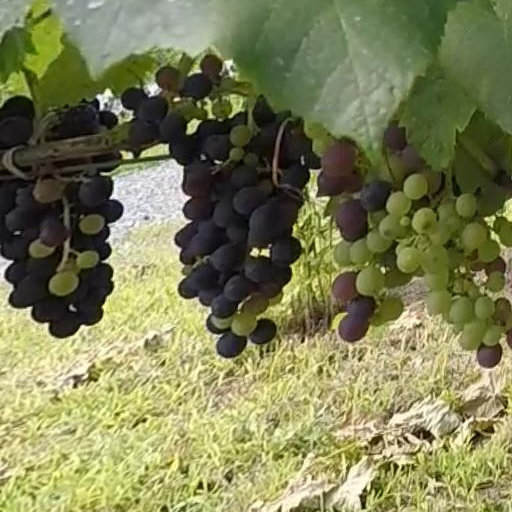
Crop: grape